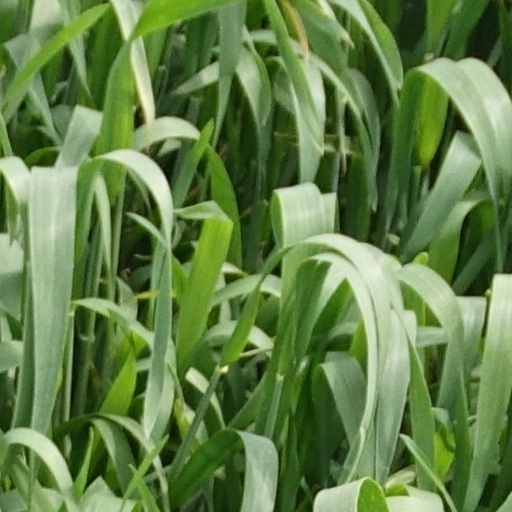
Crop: wheat